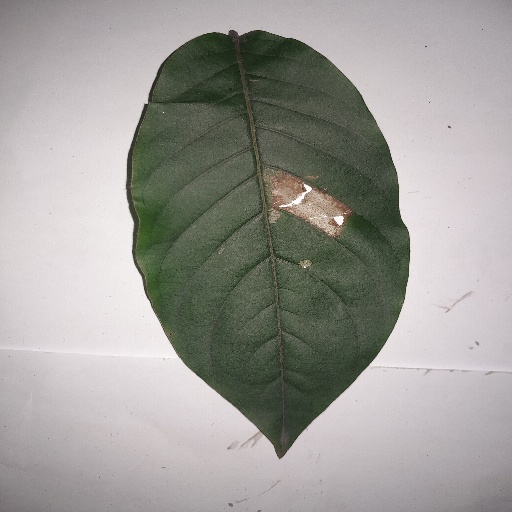
Species: HariTaki
Leaf condition: Bacterial Spot